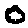
Label: 0